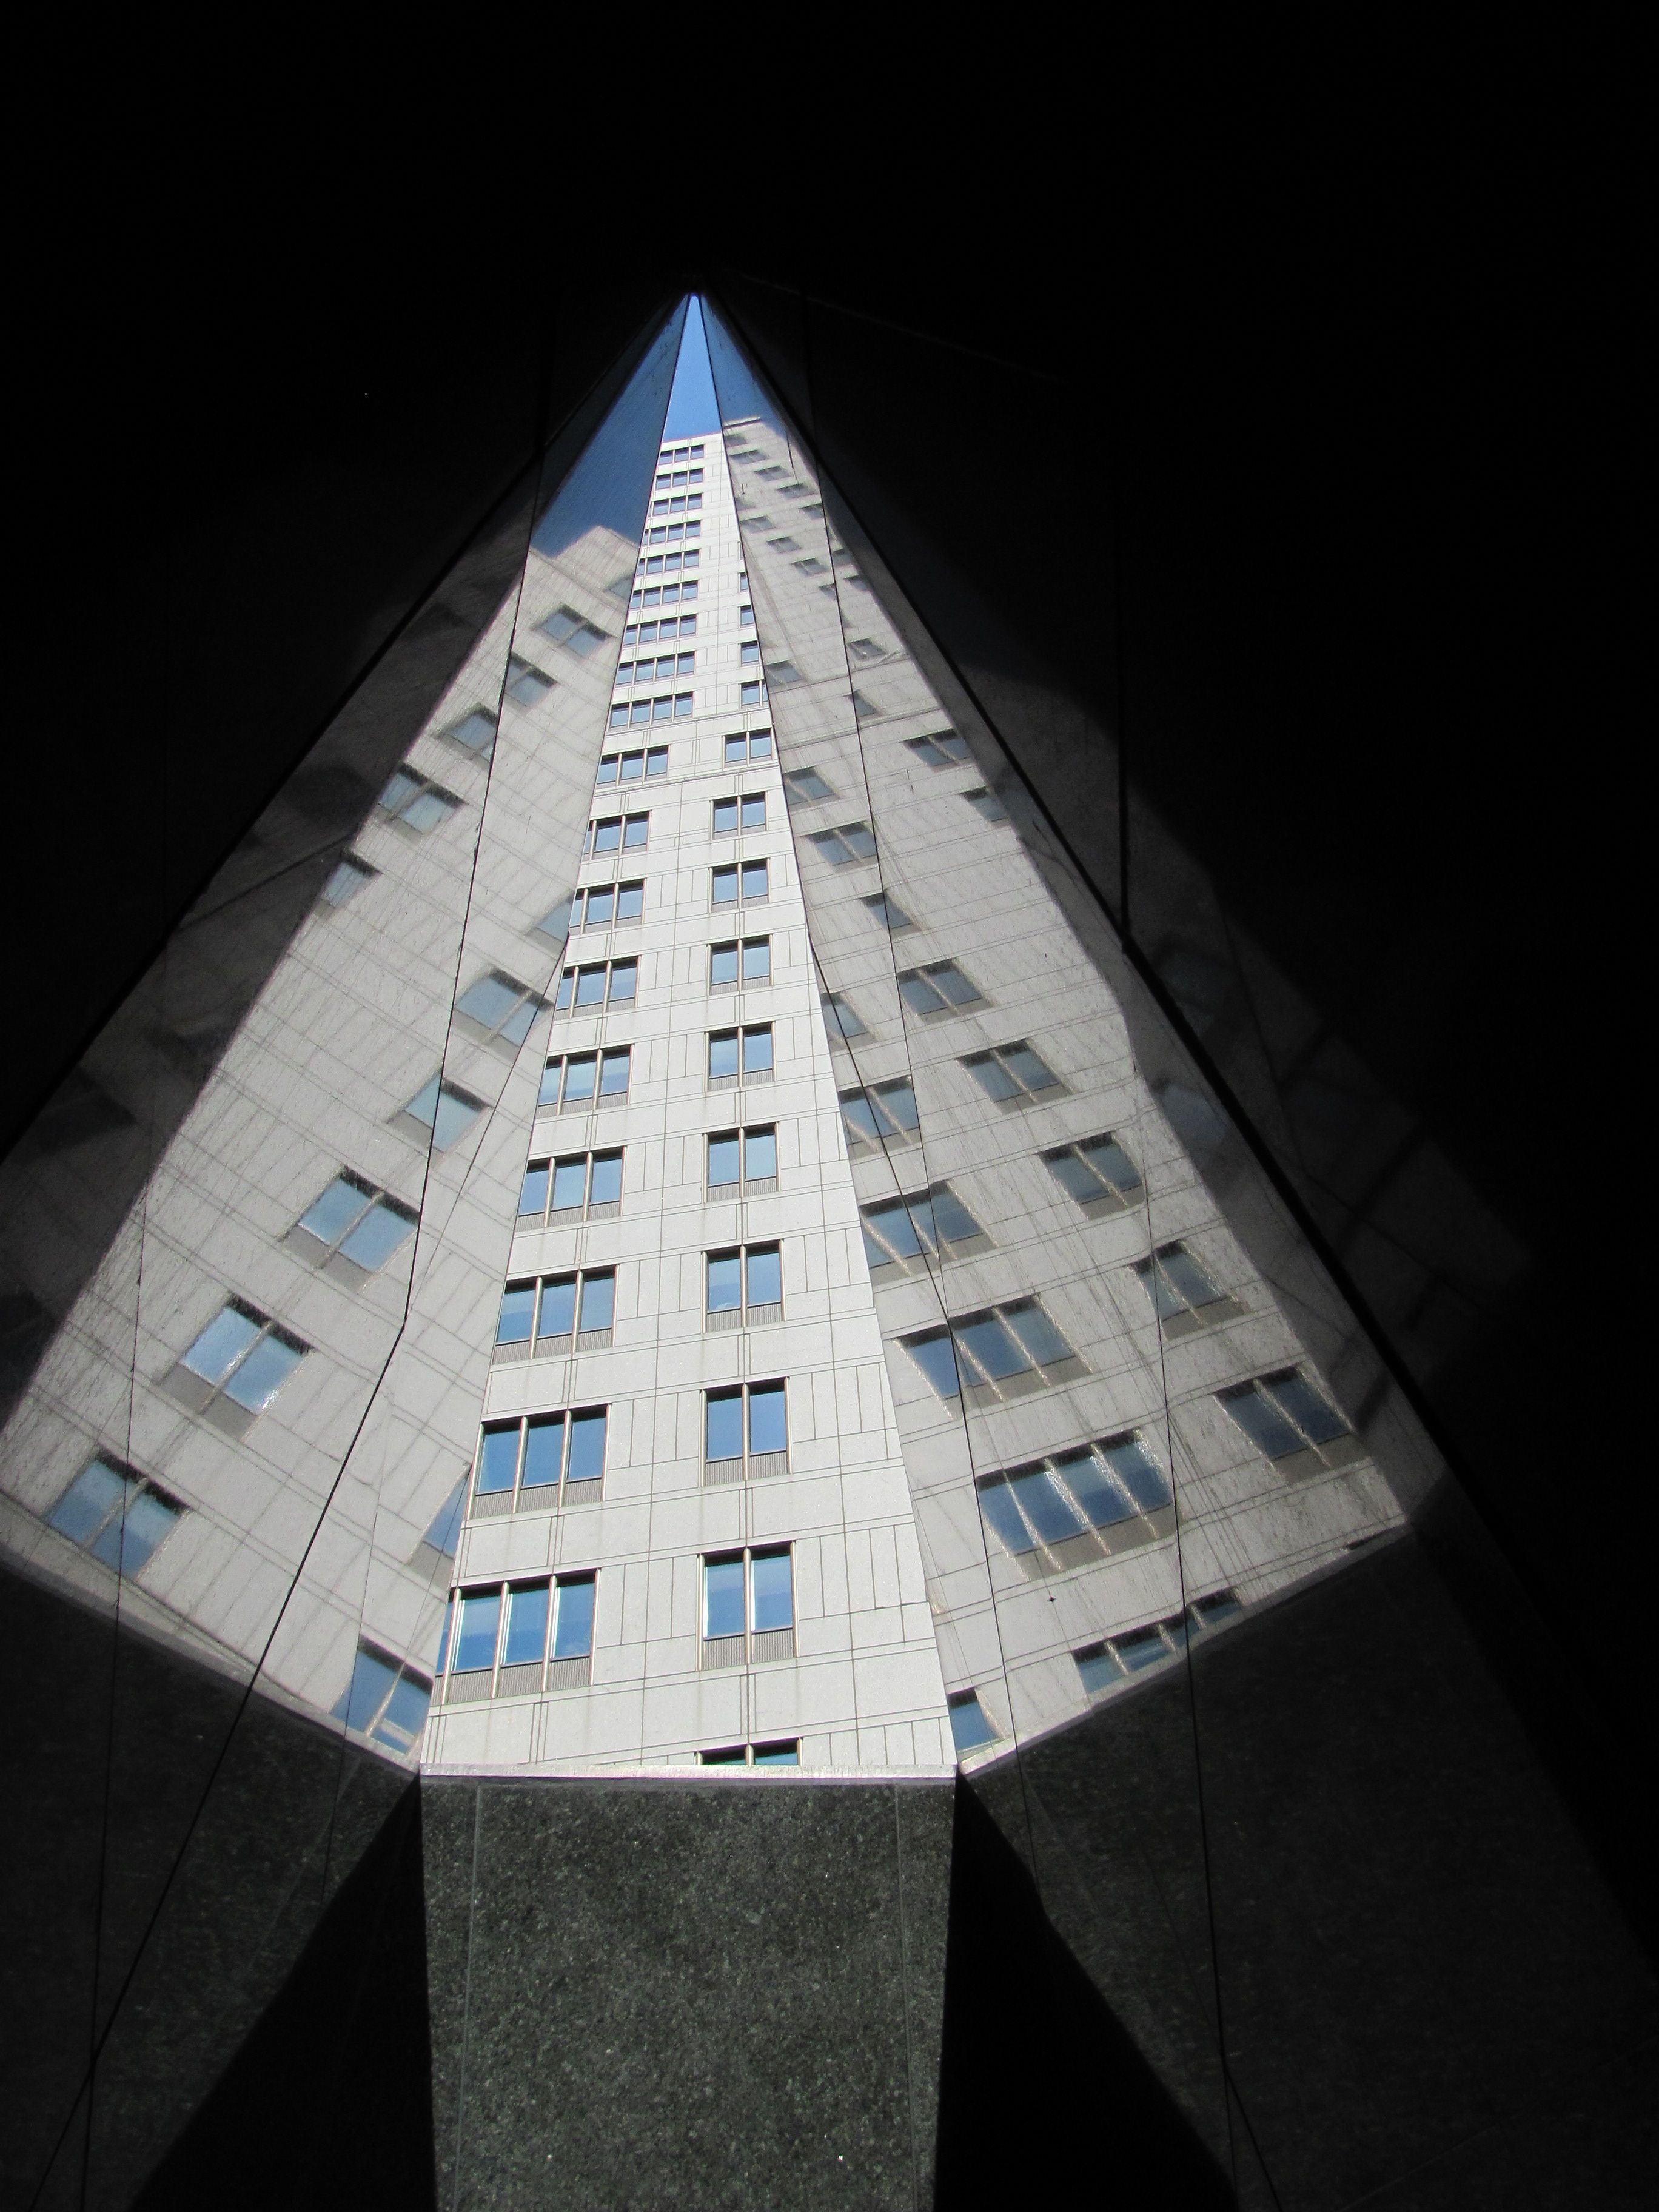
light, architecture, structure, white, night, skyscraper, new york city, monument, line, reflection, tower, symbol, color, landmark, blue, attraction, tower block, memorial, triangle, symmetry, shape, african burial ground